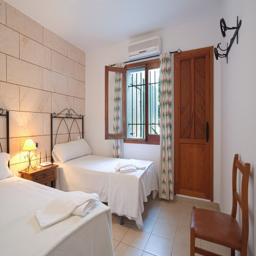
double bedroom with single beds and access to the outside